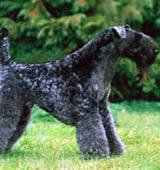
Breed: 229-n000087-Kerry_blue_terrier